Nicholas Watson

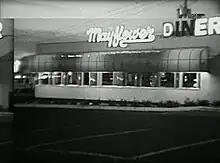
Jesse Richards and Nicholas Watson. "Shooting at the Moon". A still from an early Super-8 remodernist film.

He was associated with the Remodernist Film group. His film Shooting at the Moon, co-directed with Stuckist and Remodernist photographer and filmmaker Jesse Richards is one of the first works of Remodernist film. "Shooting at the Moon" premiered at the New York International Independent Film and Video Festival in November 2003. On March 8, 2008 the film made its London premiere at Horse Hospital during their Flixation Underground Cinema event.